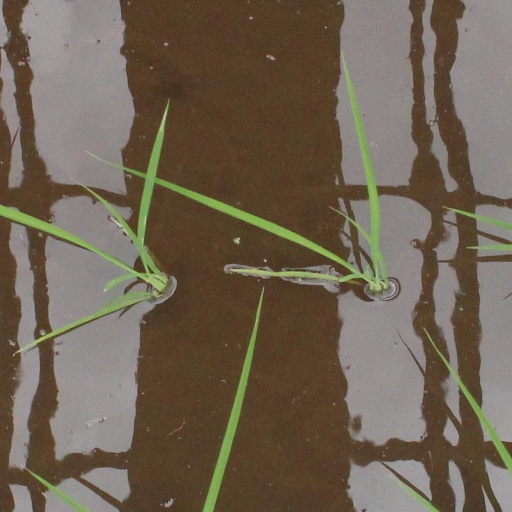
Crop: rice